Rambler Classic

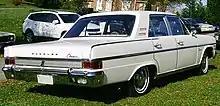
1965 Rambler Classic 770 sedan

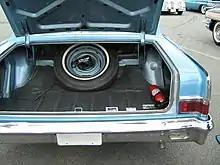
Rambler Classic 660's trunk

The 1965 Classic models were billed as the "Sensible Spectaculars" with brochures proclaiming the "most sweeping changes made by Rambler to its cars. Marketing emphasized their new styling, powerful engines, and expanded comfort and sports-type options, which was in contrast to the previous "economy car" image even though basic low-cost versions of the Classics were available.